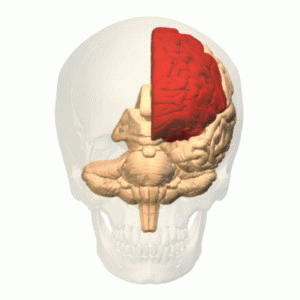
Animation tridimensionnelle du cerveau humain montrant le lobe frontal gauche en rouge à l'intérieur d'un crane rendu transparent. L'hémisphère cérébral droit n'est pas montré afin de mieux mettre en valeur le gauche. Le Cortex cingulaire antérieur est parfois inclus dans le lobe frontal (par ex. [5]). D'autres auteurs en font une partie du Système limbique (par ex. [6]). Dans cette animation, c'est cette seconde option qui a été privilégiée, car elle est utilisée dans différents livres de référence (Talairach and Tournoux (1988)[7] et Ono (1990)[8]). Magyar: Az emberi agy bal féltekéről készült forgó számítógépes animáció. A pirossal jelölt rész a homloklebeny. 日本語: 左前頭葉を様々な角度から表示したアニメーション。右大脳半球は透明にしてある。前部帯状皮質（ACC）は、ある著者は前頭葉の一部として扱い(例)、また別の著者は辺縁葉の一部として扱う(例)。当アニメーションでは、タライラッハのオンライン脳地図（Talairach and Tournoux (1988), [9]）およびOno(1990)[10]の分類に従い、前部帯状皮質は辺縁葉の一部として扱っている。 ポリゴンデータはLife Science Databases(LSDB)の作成しているBodyParts3Dより。 Română: O animație rotativă a creierului uman prezentând lobul frontal stâng în roșu în cadrul unui craniu semitransparent. Cortexul cingular anterior (CCA) este uneori inclus de asemenea în lobul frontal. Alți autori încadrează CCA-ul ca parte a lobului limbic. Tiếng Việt: Hình ảnh động mô phỏng nửa phần não người nằm bên trong hộp sọ với vùng được tô đỏ là thùy trán.
L’échopraxie, ou échokinésie est une tendance involontaire spontanée à répéter ou imiter les mouvements d'un autre individu. Ce trouble est très proche de l'écholalie, la répétition involontaire des paroles d'un autre individu.
Les fonctions exécutives regroupent un ensemble de systèmes cognitifs qui contrôlent et gèrent les processus cognitifs. Norman et Shallice ont proposé un modèle du fonctionnement exécutif du contrôle attentionnel spécifiant comment les schémas d'action et de pensée sont activés ou inhibés selon la nature habituelle ou inhabituelle des circonstances. Les schémas, ou scripts, définissent la série d'actions ou de pensées d'un individu sous l'influence de conditions environnementales. Chaque type de stimulus déclenche l'activation d'une réponse, d'un schéma. Dans des situations routinières, bien connues, le lancement du schéma approprié est le gestionnaire de conflits qui inhibe latéralement les schémas en concurrence pour le contrôle du système cognitif. Dans le cas de situations uniques, non-routinières, c'est le système attentionnel superviseur qui contrôle l'activation des schémas. Le SAS est un système exécutif qui supervise et contrôle la gestion des conflits en influant sur les probabilités d'activation des schémas et en permettant d'appliquer des stratégies générales à des problèmes nouveaux pendant le déroulement des traitements attentionnels automatiques.
Le lobe frontal est une région du cerveau des vertébrés. Il est situé à l'avant des lobes pariétal et temporal.
La psychologie de l'enfant est une discipline de la psychologie qui a pour objet d'étude les processus de pensée et des comportements de l'enfant, son développement psychologique et ses problèmes éventuels. Elle prend en compte son environnement.